The One After the Superbowl

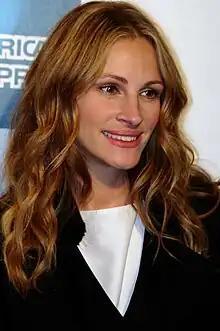
Julia Roberts guest starred in the episode as Susie.

The first part of "The One After the Superbowl" was written by Mike Sikowitz and Jeffrey Astrof, and the second part by Michael Borkow. Both parts were directed by Michael Lembeck. On January 28, 1996, the day the episode aired, executive producer Kevin S. Bright commented: "It'll be bigger in size and scope than a regular "Friends" episode. Tonight we go one step beyond." At the beginning of January 1996, it was confirmed that Julia Roberts, Brooke Shields, Chris Isaak and Jean-Claude Van Damme would all guest star in "The One After the Superbowl". Actors and comedians Fred Willard and Dan Castellaneta also made minor guest appearances in the episode, as the zookeeper and the zoo janitor respectively. Shields was dating future husband Andre Agassi at the time and during filming of the restaurant sequence, he stormed on to the set and according to witnesses had a blazing row with her as he felt she was flirting with Matt LeBlanc.